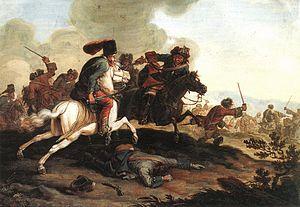
Kuruc est un terme utilisé pour désigner les forces armées anti-Habsbourg rebelles du Royaume de Hongrie entre 1671 et 1711. Les soldats fidèles à l'empereur et roi de Hongrie étaient appelés par les Kuruc Labanc.